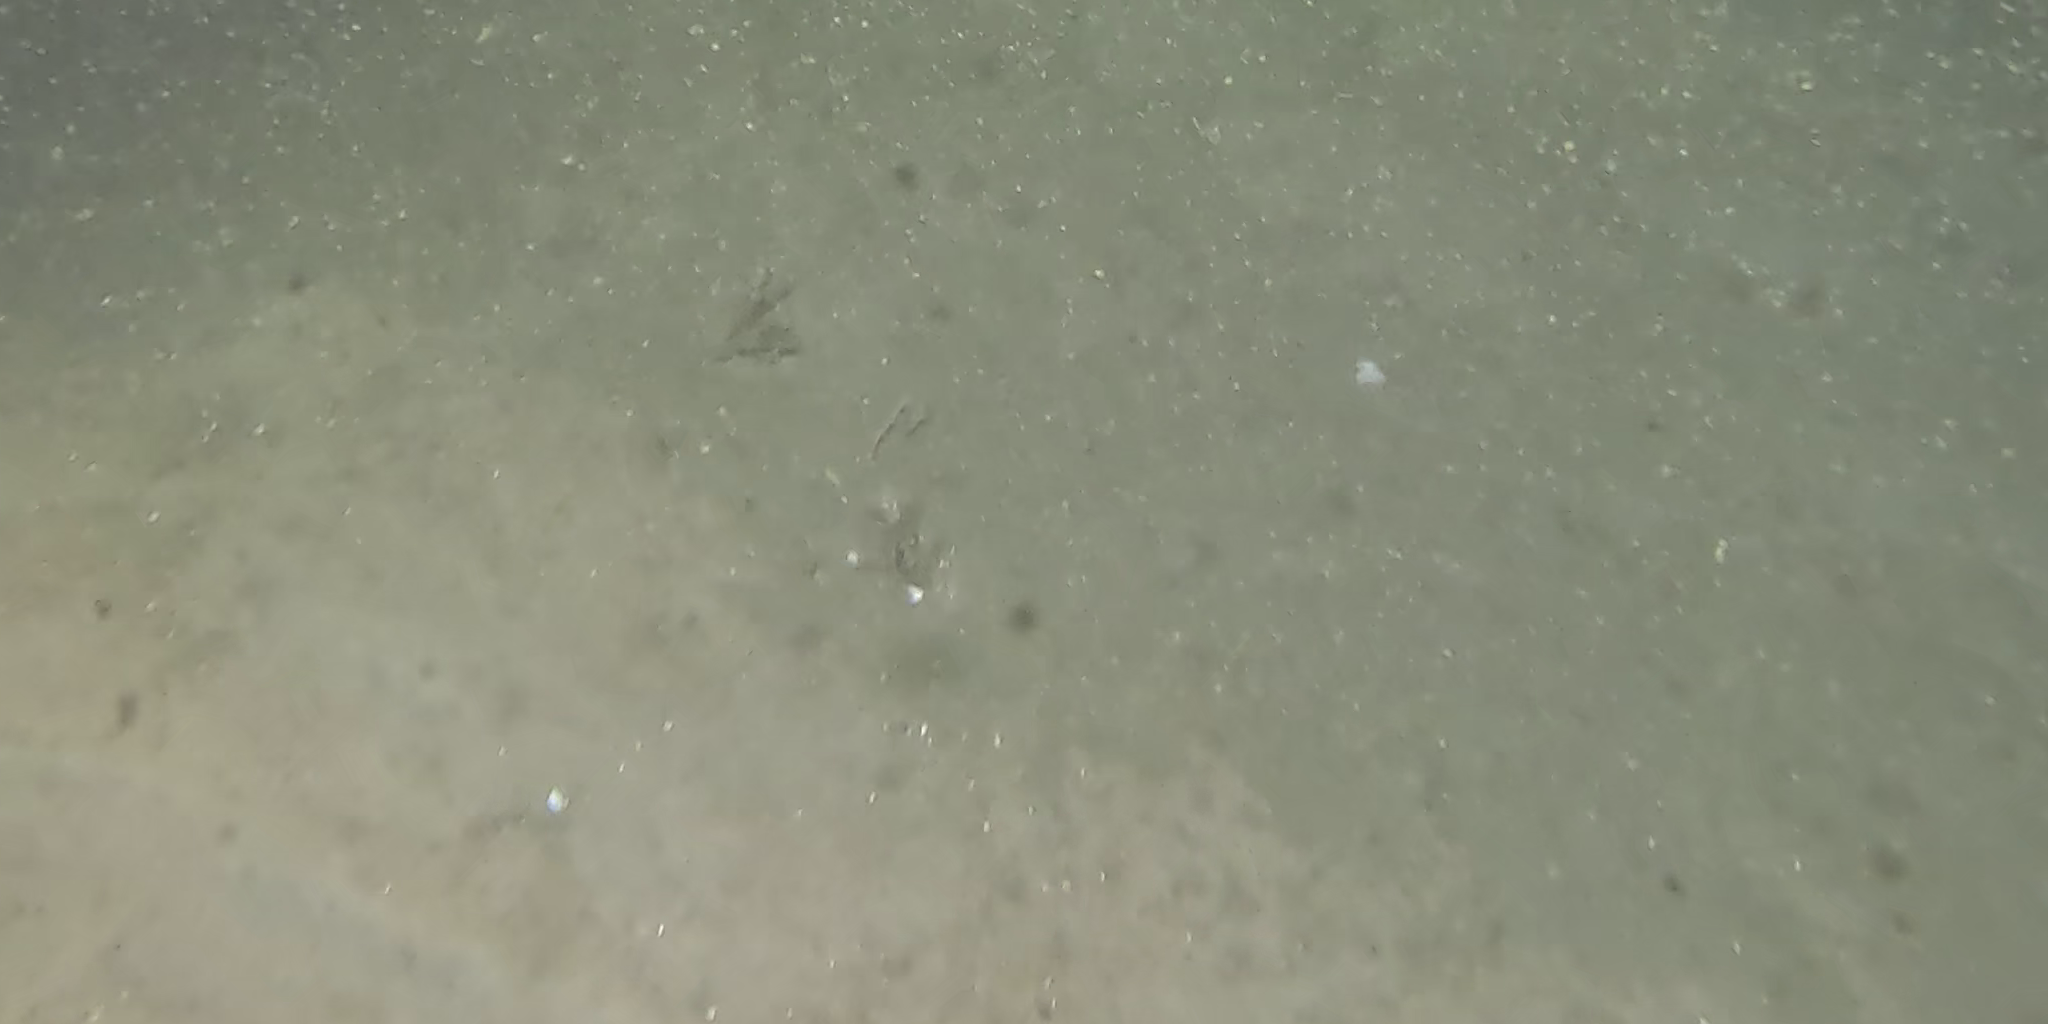
Seabed habitat: sand